Seville

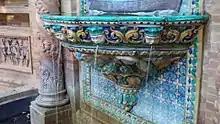
Tiled fountain in "Parque de María Luisa"

To the south of the cathedral, the Alcázar is a sprawling palace and garden complex which served as the city's center of power. The site was occupied since ancient times but was located outside the Roman city walls. The current palace complex was founded in the 10th century as a governor's palace, then expanded in the 11th century when it became the palace of the Abbadid rulers. Some limited parts of the palace still date from its 12th-century expansion under Almohad rule, but most of the site was redeveloped after the Christian conquest of the city in the 13th century. A major construction campaign took place in the 1360s under Pedro I, who constructed a new palace in Mudéjar style, aided in part by craftsmen from Granada. Richly-decorated chambers and courtyards date from this period, such as the "Patio de las Doncellas" and the "Salón de Embajadores". Further additions took place under the Catholic Monarchs in Renaissance style, which continued under the Habsburgs. The extensive gardens were also redesigned in this style and then further developed in the 17th century. The palace has been used as a filming location for various productions, including "Game of Thrones".